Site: brandenburg
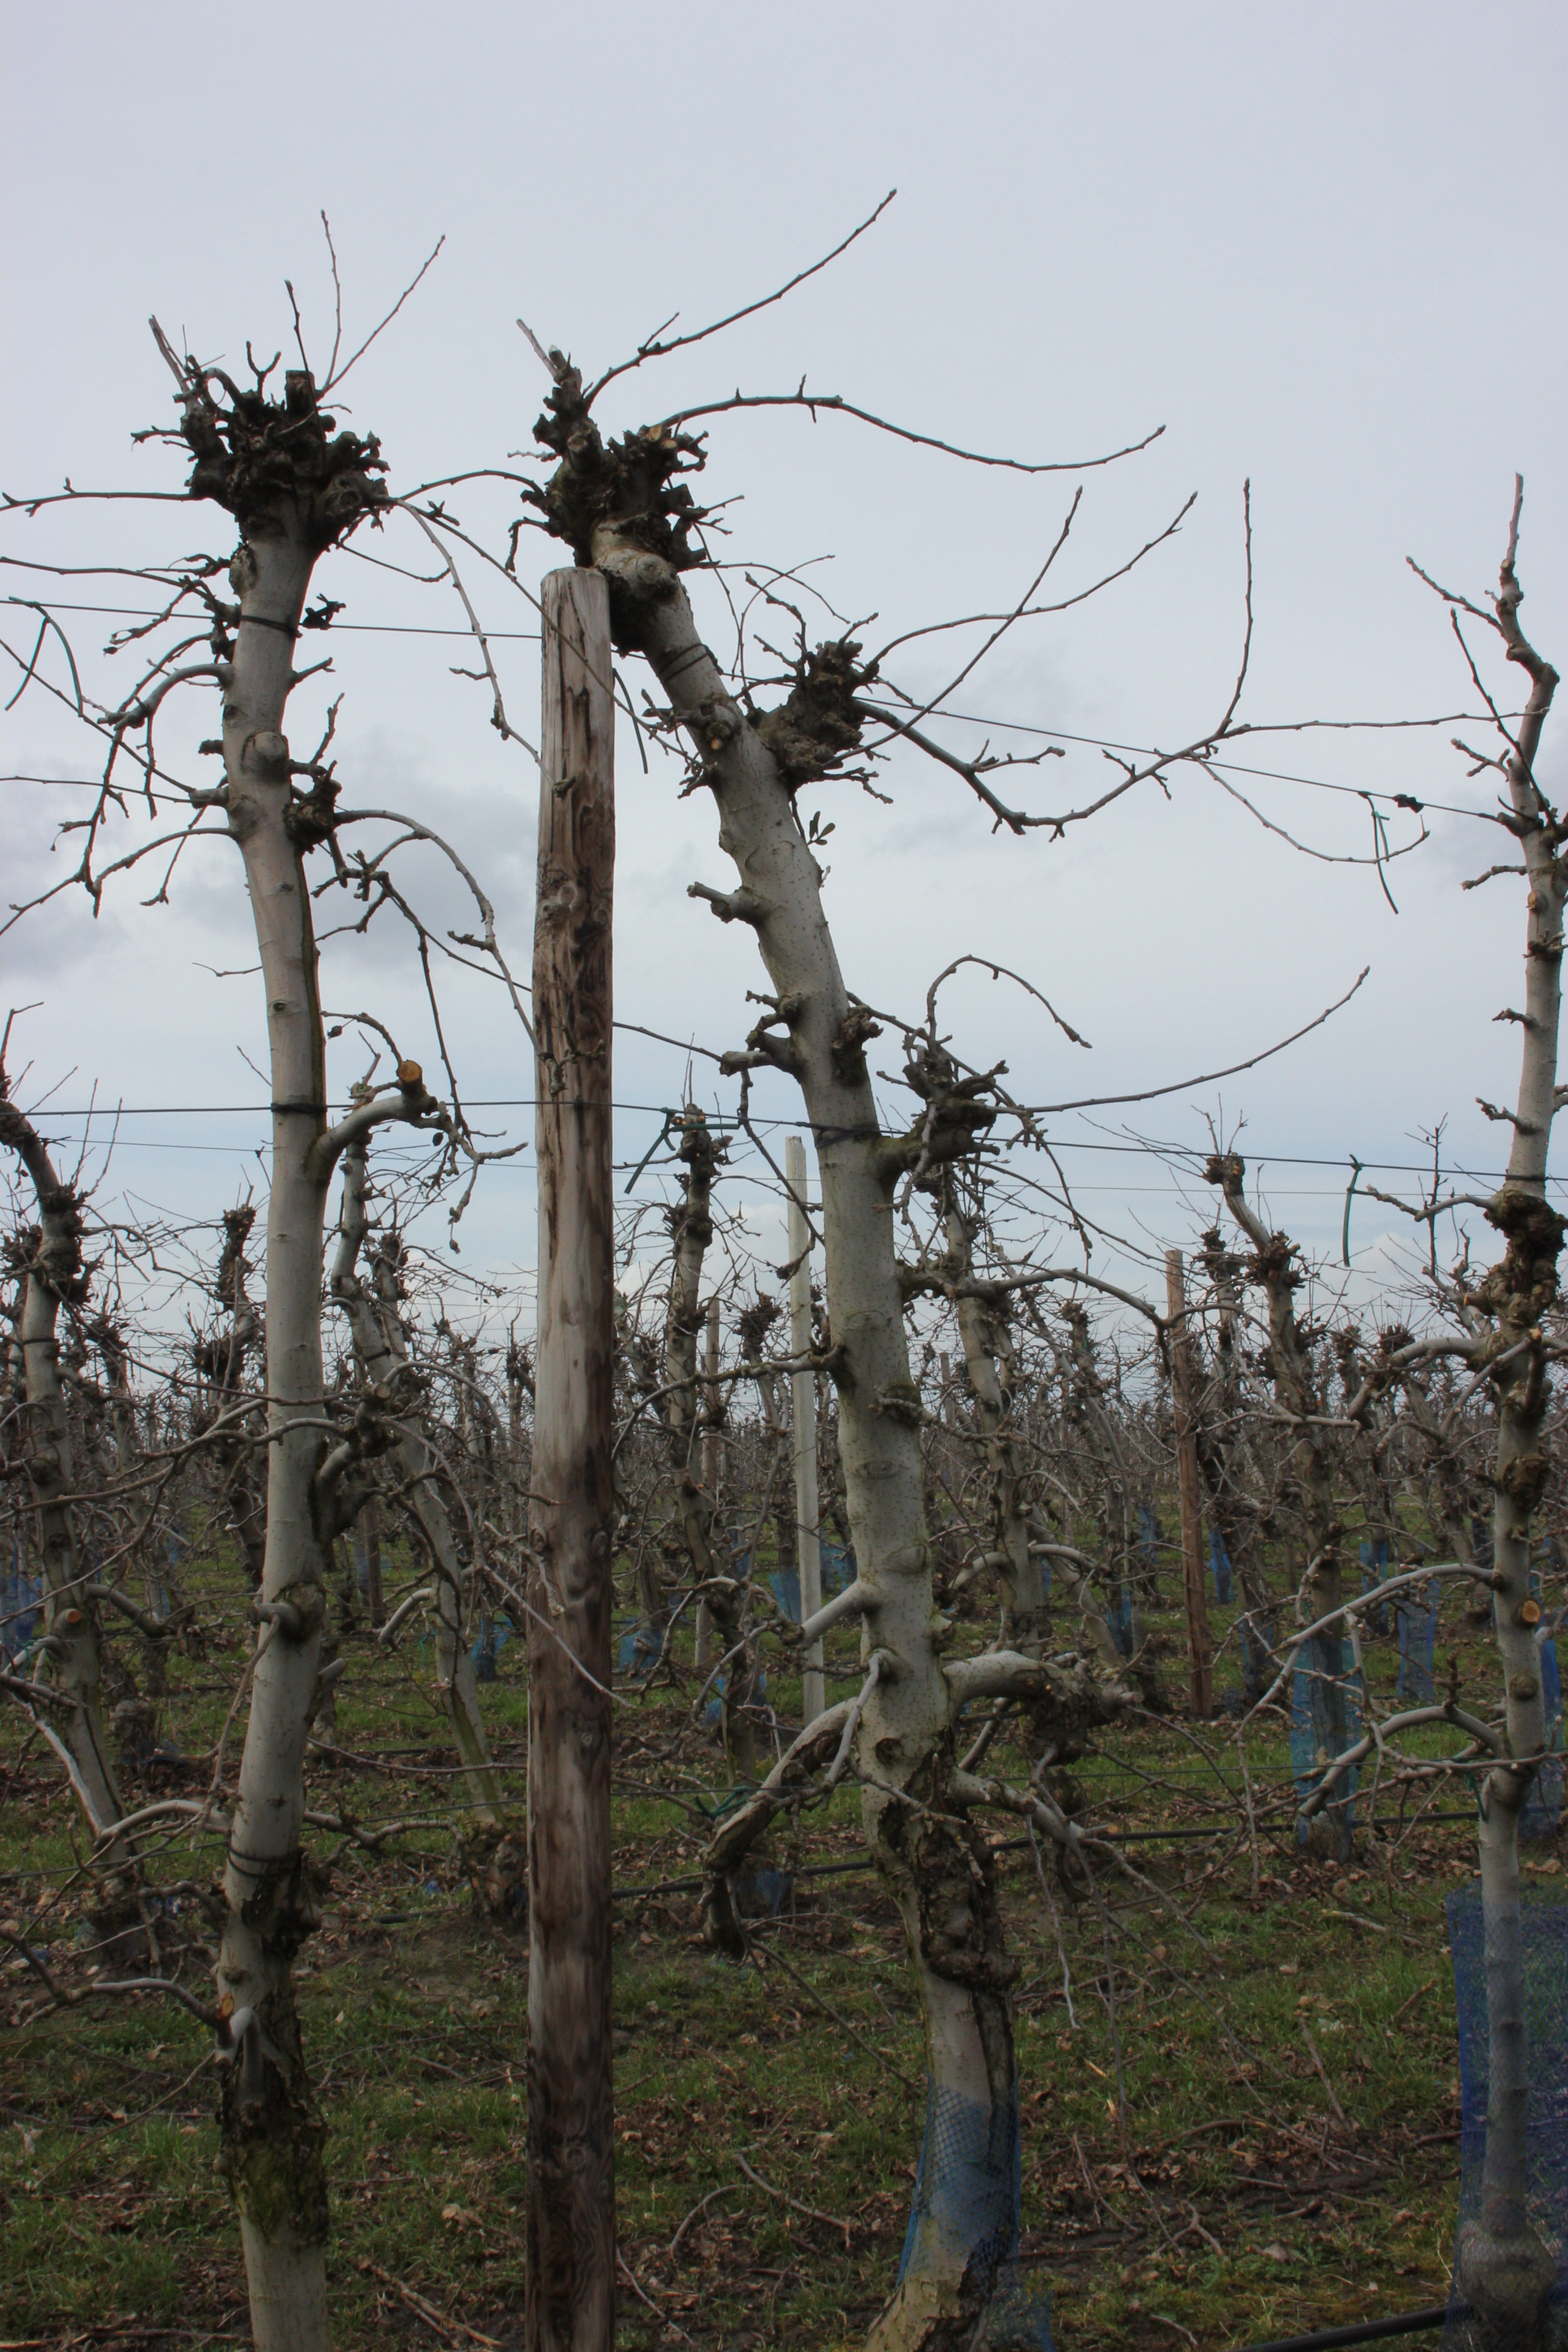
Growth stage (BBCH 01): Bud development